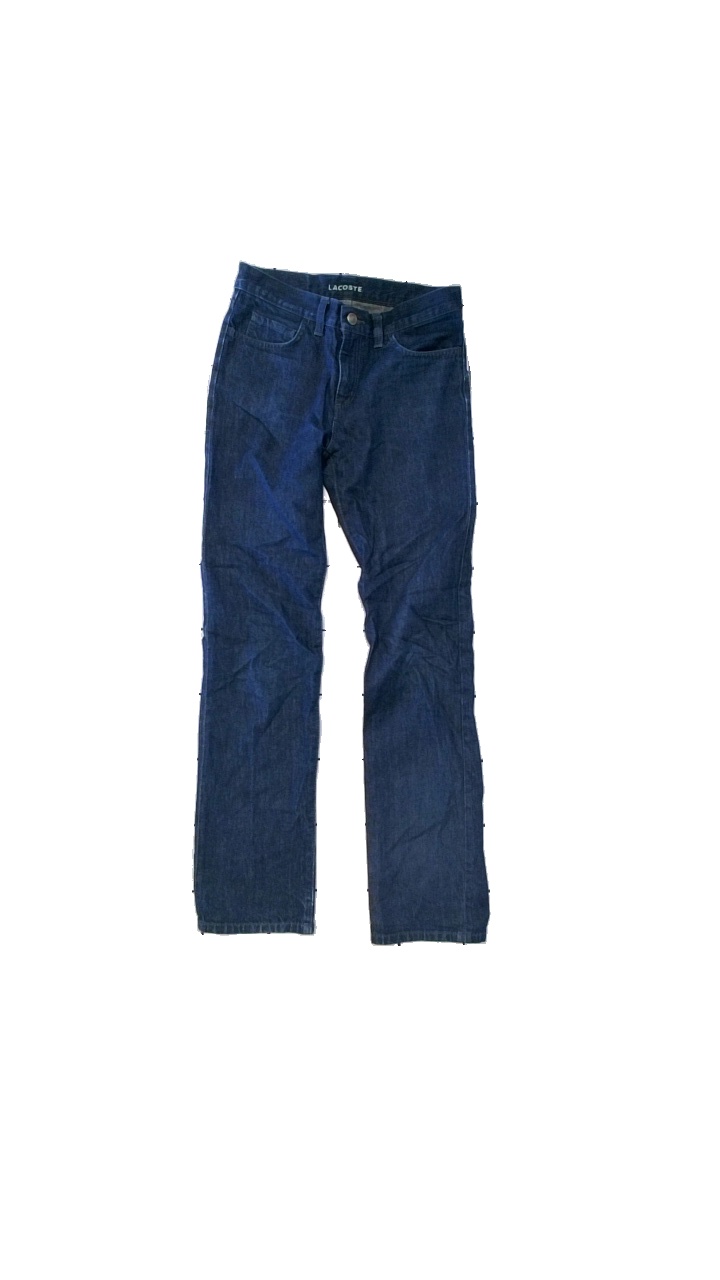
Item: Jeans (Men)
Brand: Lacoste
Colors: Blue
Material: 100%  cotton
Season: All
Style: Denim
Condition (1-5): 4
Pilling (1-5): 4
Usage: Reuse
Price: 150-250